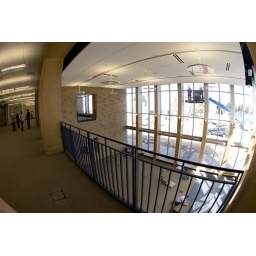
future computer lab in background (bottom level) and upper level computer lab (where people are standing to the far left).